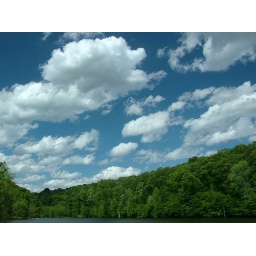
Bold clouds at our lake in Indiana